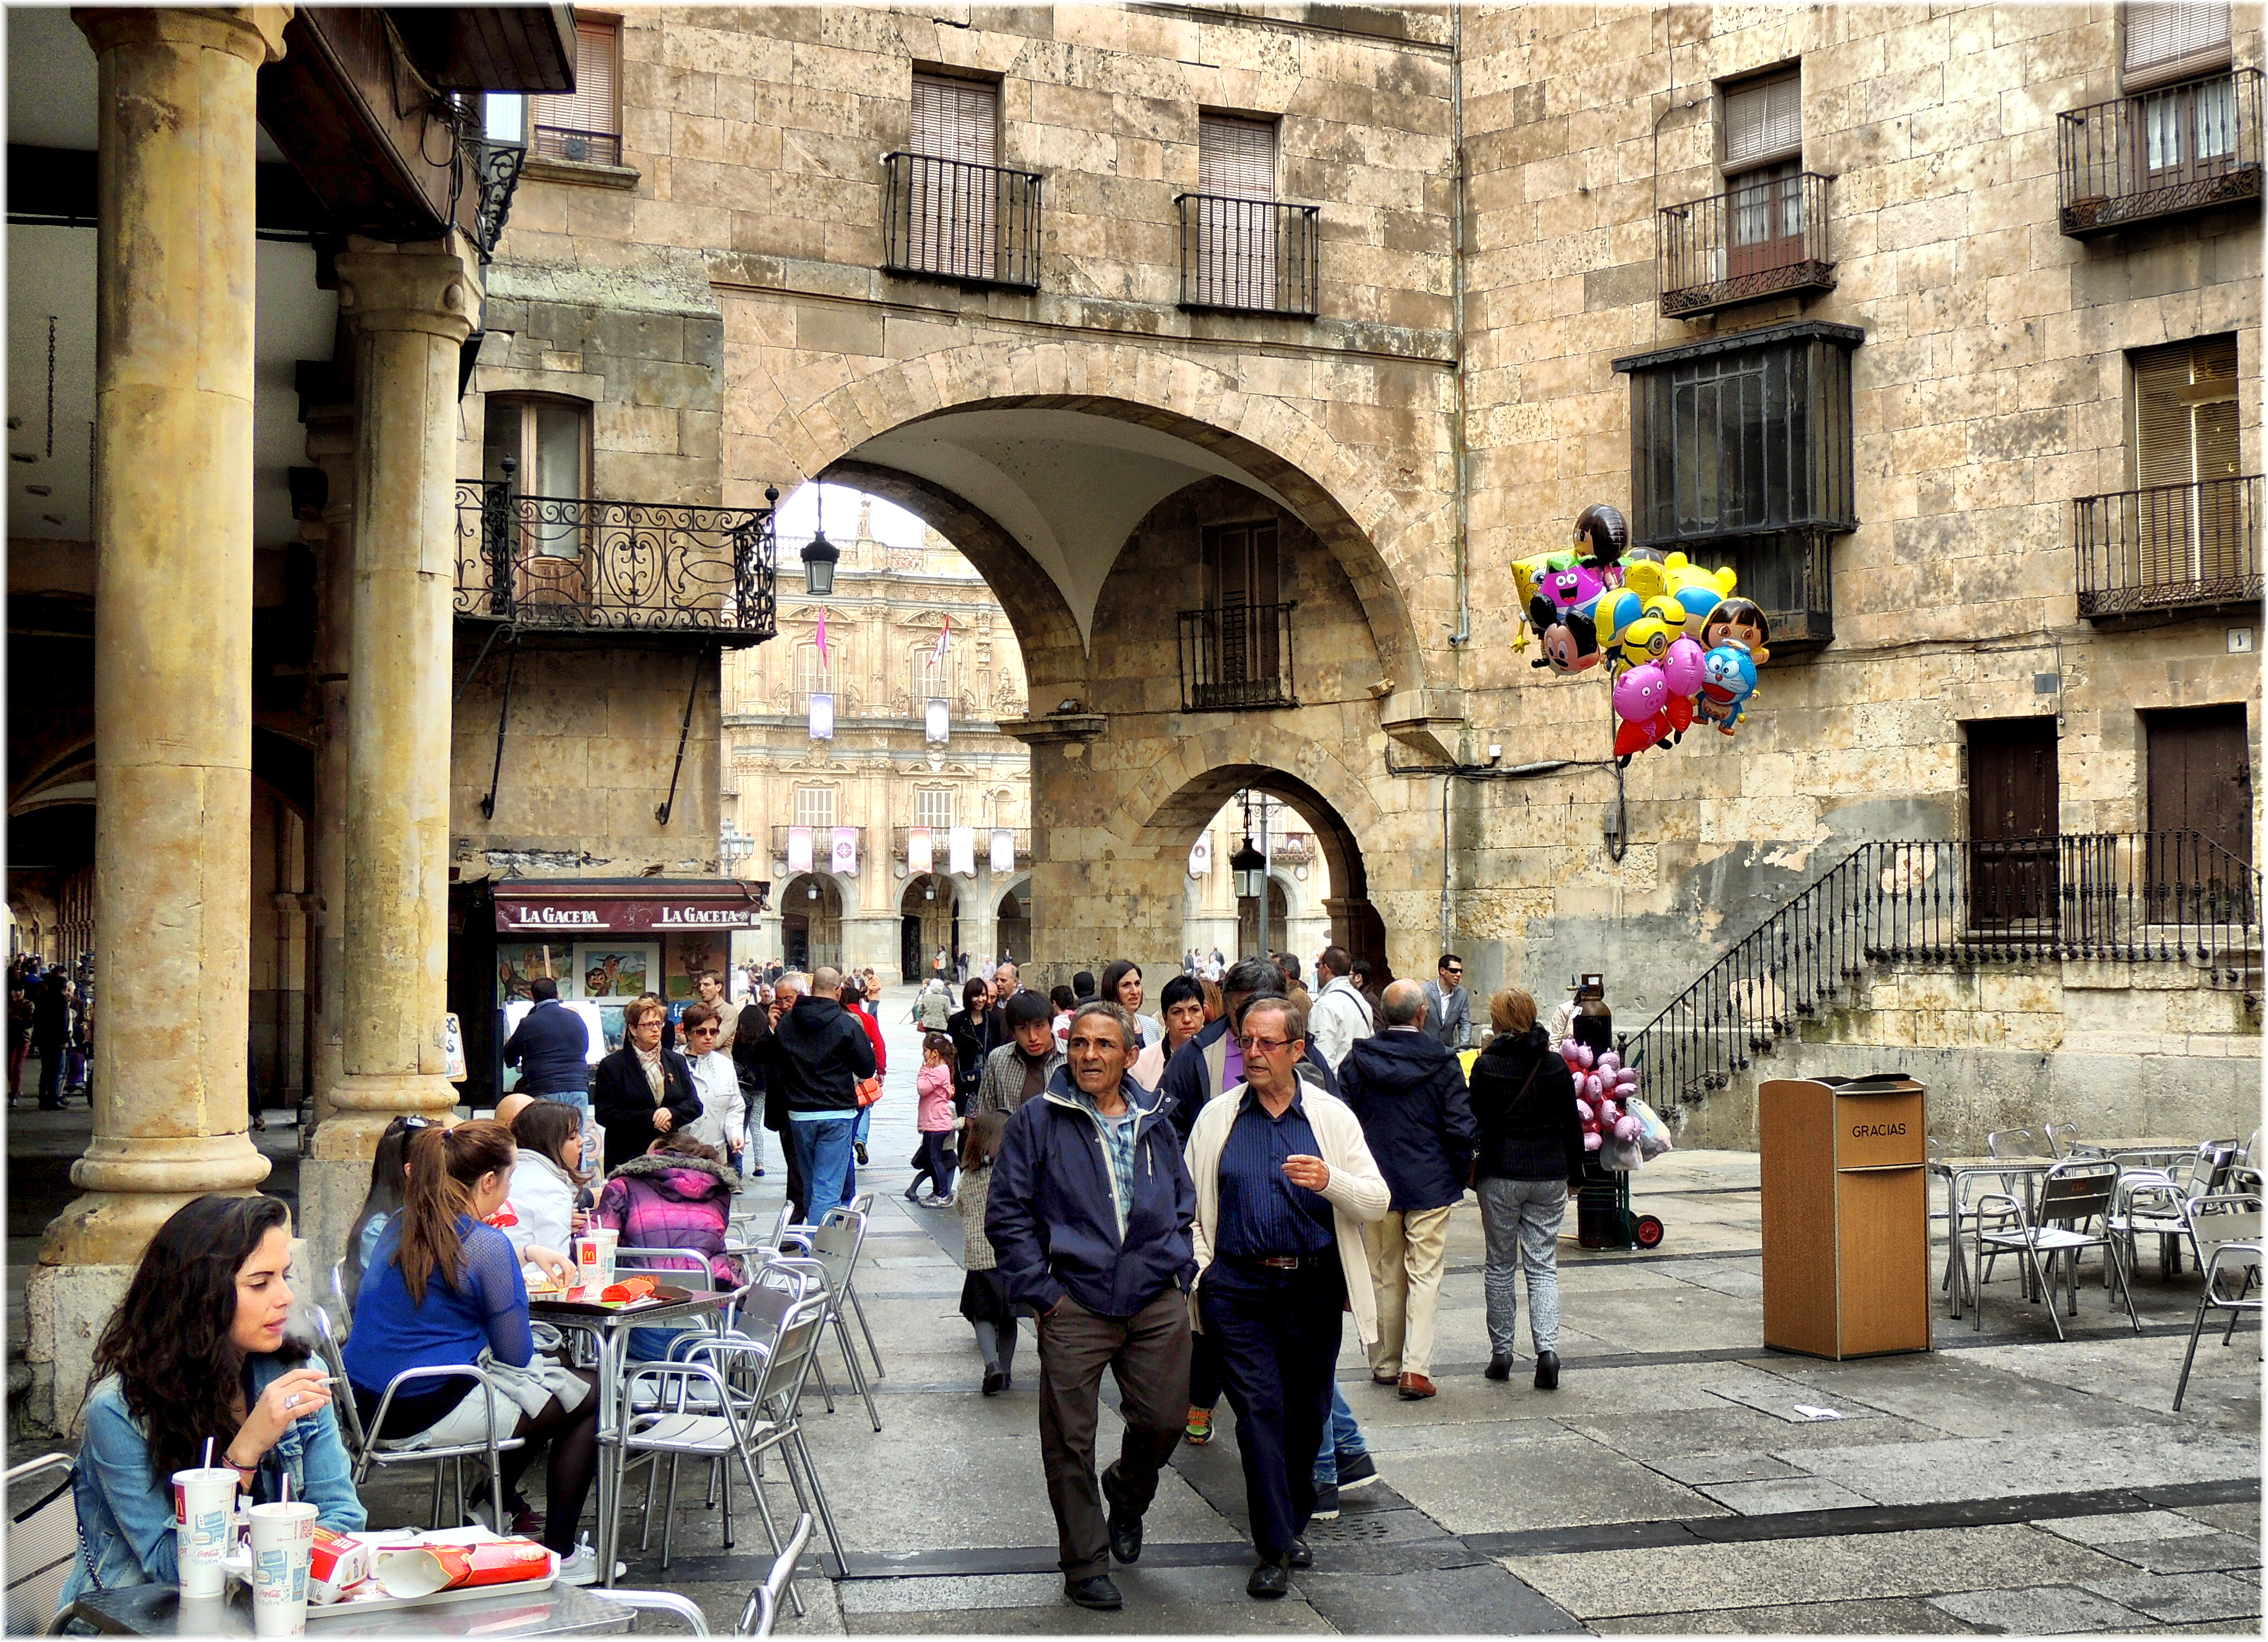
street, town, travel, tourism, tours, ancient history